James McPherson Proctor

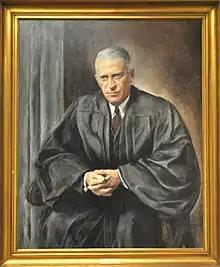

James McPherson Proctor (September 4, 1882 – September 17, 1953) was a United States circuit judge of the United States Court of Appeals for the District of Columbia Circuit and previously was an associate justice of the District Court of the United States for the District of Columbia.